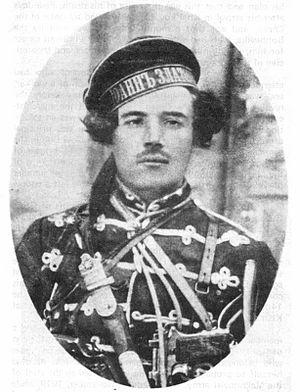
Fedir Shchus, Fedor Shchus, Chtchouss, Fyodor Shuss, Feodosiy Shchus, né le 13 mars 1893 à Welykomychailiwka et mort le 27 juin 1921 à Choruschiwka, est un commandant de l'Armée révolutionnaire insurrectionnelle ukrainienne anarchiste de Nestor Makhno.